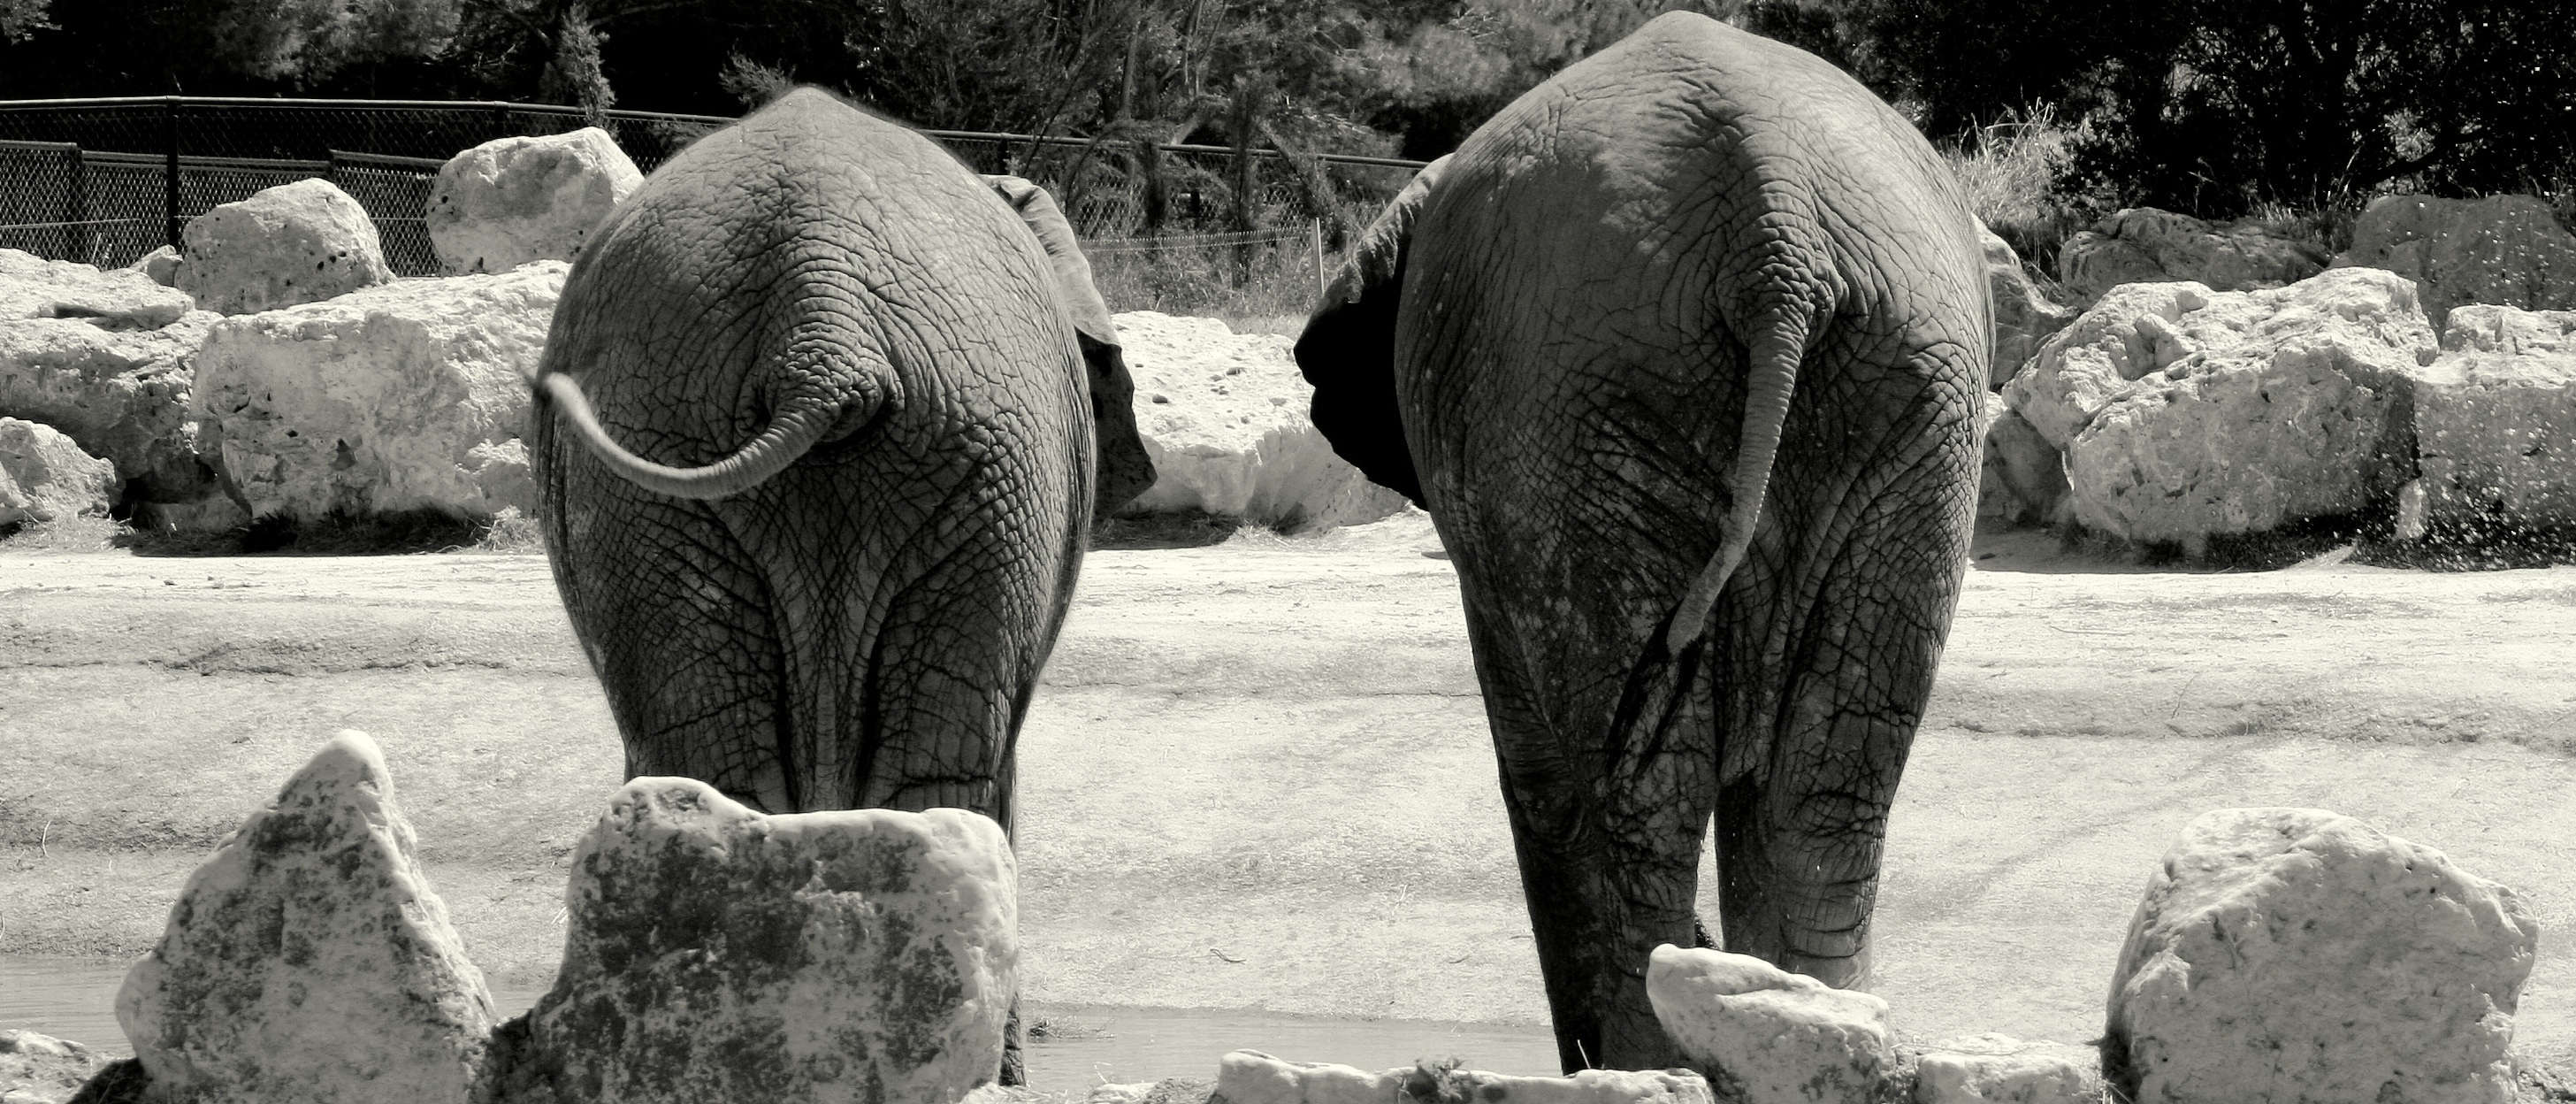
nature, black and white, white, animal, wildlife, zoo, mammal, black, monochrome, fauna, elephant, temple, back, elephants, tale, indian elephant, monochrome photography, elephants and mammoths